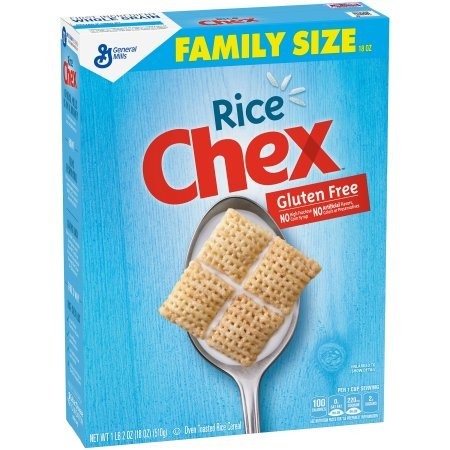
Item Name: Rice Chex Cereal, Gluten-Free Cereal, 18 oz (Pack of 6)
Value: 108.0
Unit: Fl Oz

Price: 6.9